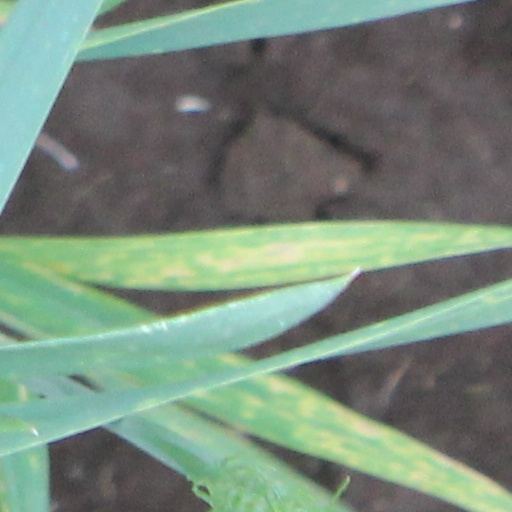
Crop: wheat